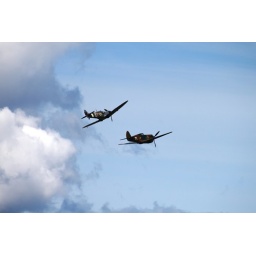
Flying Heritage Collection Fly Day May 22 2010 - Paul Allen's vintage airplane museum, many in flying order